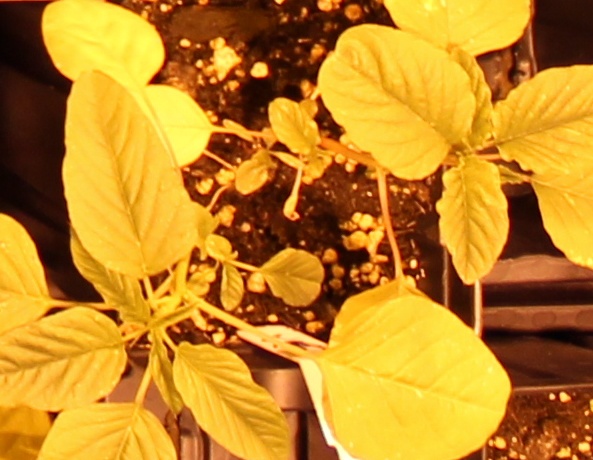
Label: Palmer Amaranth